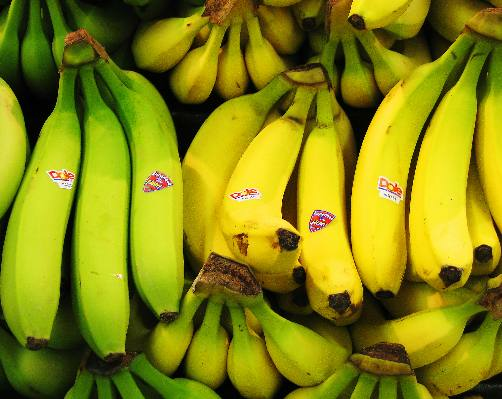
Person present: No